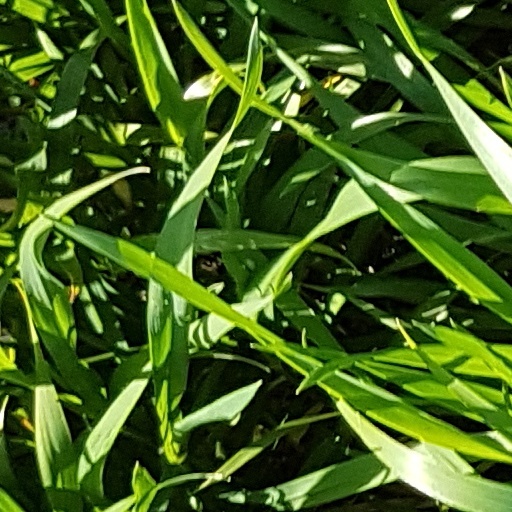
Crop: wheat